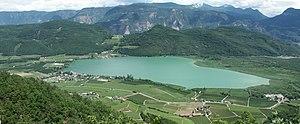
Le lac de Caldaro est la plus grande étendue d'eau naturelle de la province autonome de Bolzano. Le lac est situé à 216 m d'altitude dans la commune de Caldaro sulla Strada del Vino, à environ 20 km de Bolzano.